Gymnastics at the 2010 Summer Youth Olympics – Men's parallel bars

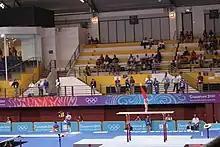
A gymnast performing on the parallel bars during the 2010 Summer Youth Olympics

These are the results of the men's parallel bars competition, one of seven events for male competitors of the artistic gymnastics discipline contested in the gymnastics at the 2010 Summer Youth Olympics in Singapore. The qualification and final rounds took place on 16 August at the Bishan Sports Hall.